Nell Arthur

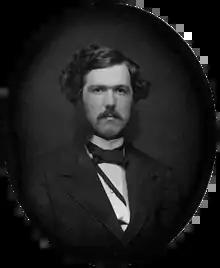
Arthur as a young lawyer 1859

Arthur, aged 30, married Herndon, aged 22, on October 25, 1859, at Calvary Episcopal Church in New York City. The day was her father's birthday. Arthur, who was from rural Vermont, is said to have learned refined dressing while at Union College in upstate New York, where he was in the debating society, and the ways of high society from her socially prominent family. The couple were known for their parties in their Lexington Avenue townhouse in Manhattan.